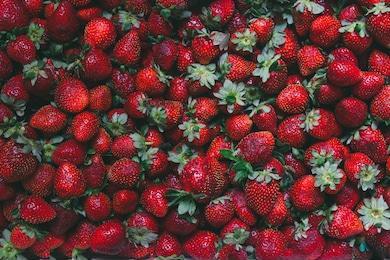
Label: Strawberry